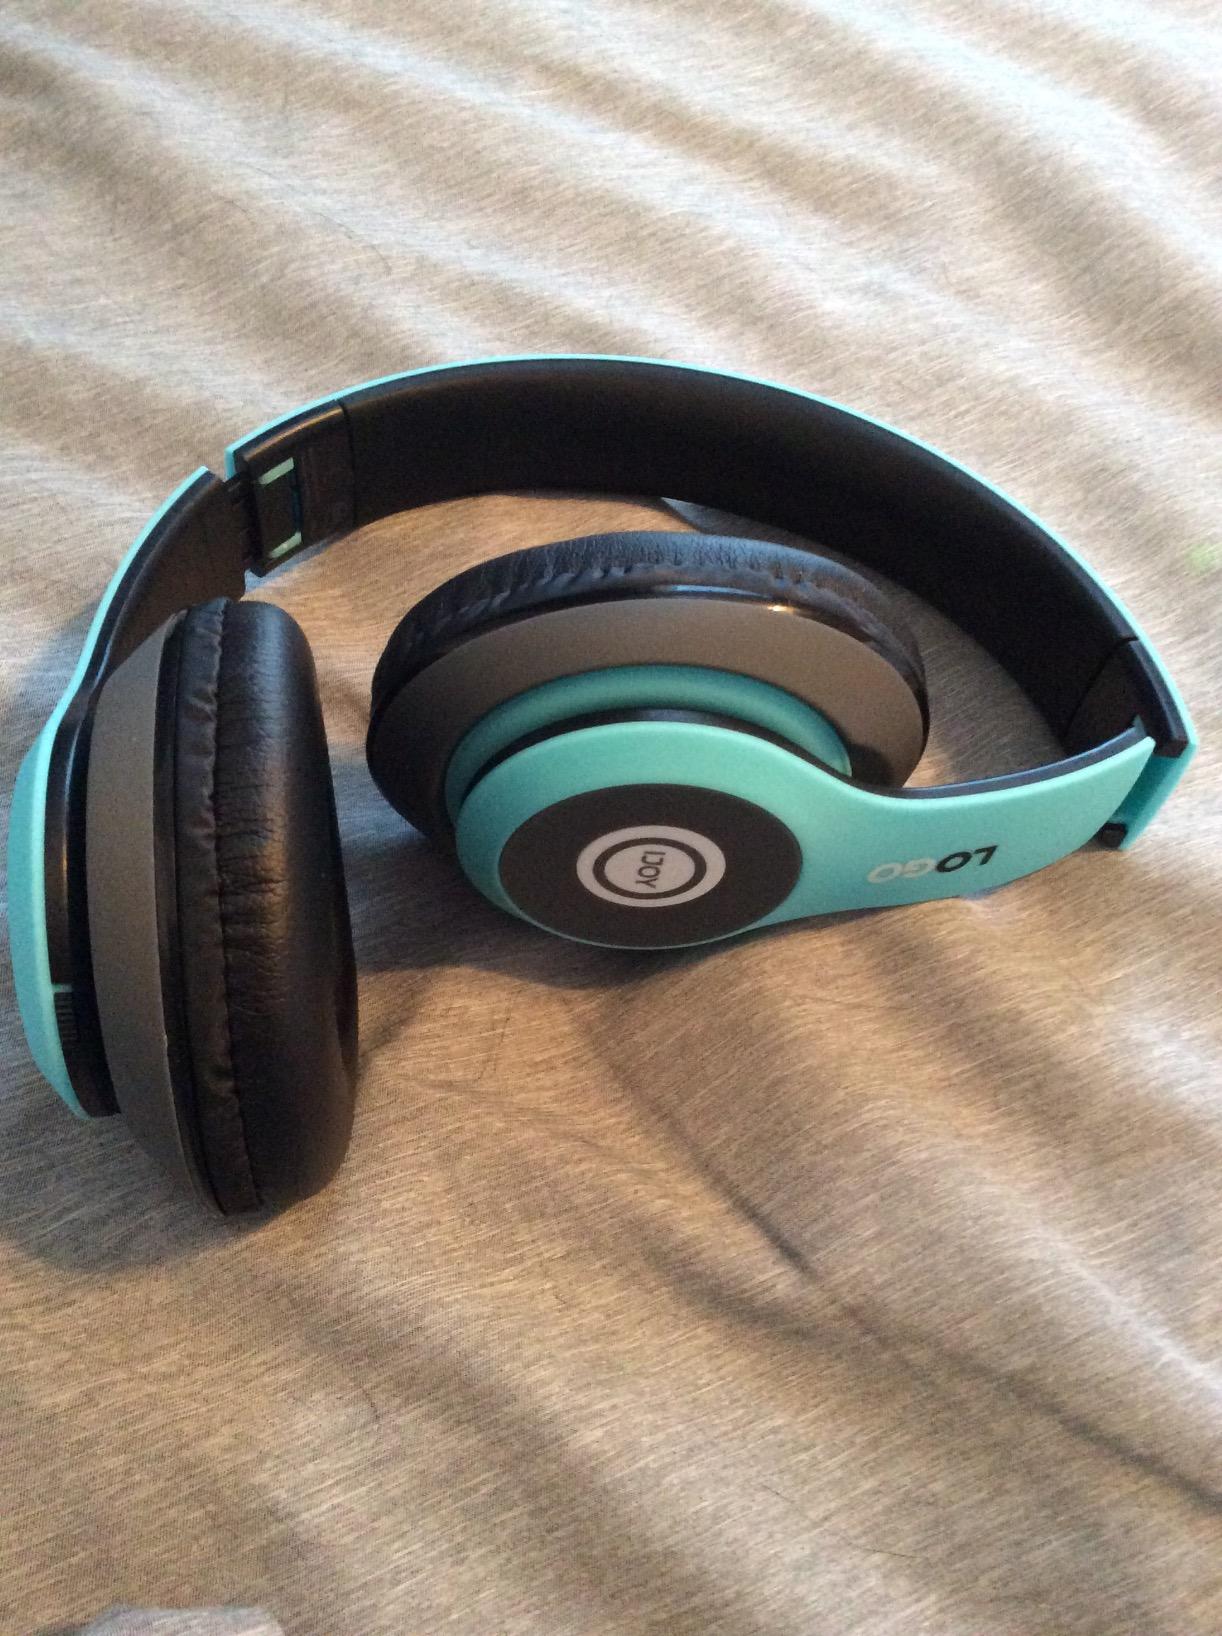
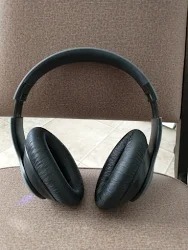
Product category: headphones
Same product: no